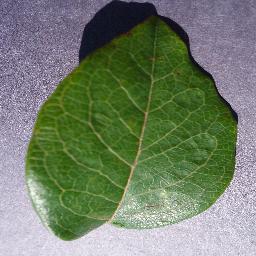
Label: Blueberry___healthy